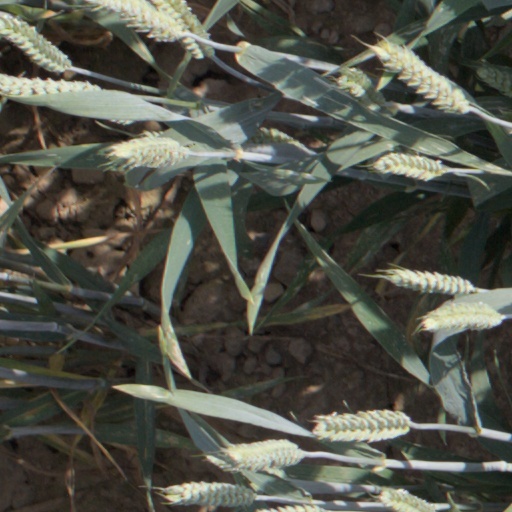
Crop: wheat